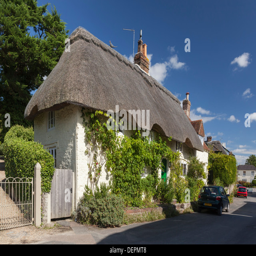
a traditional thatched cottage in the village